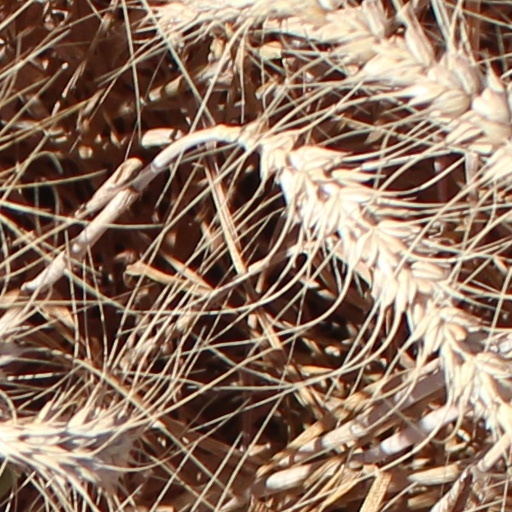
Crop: wheat